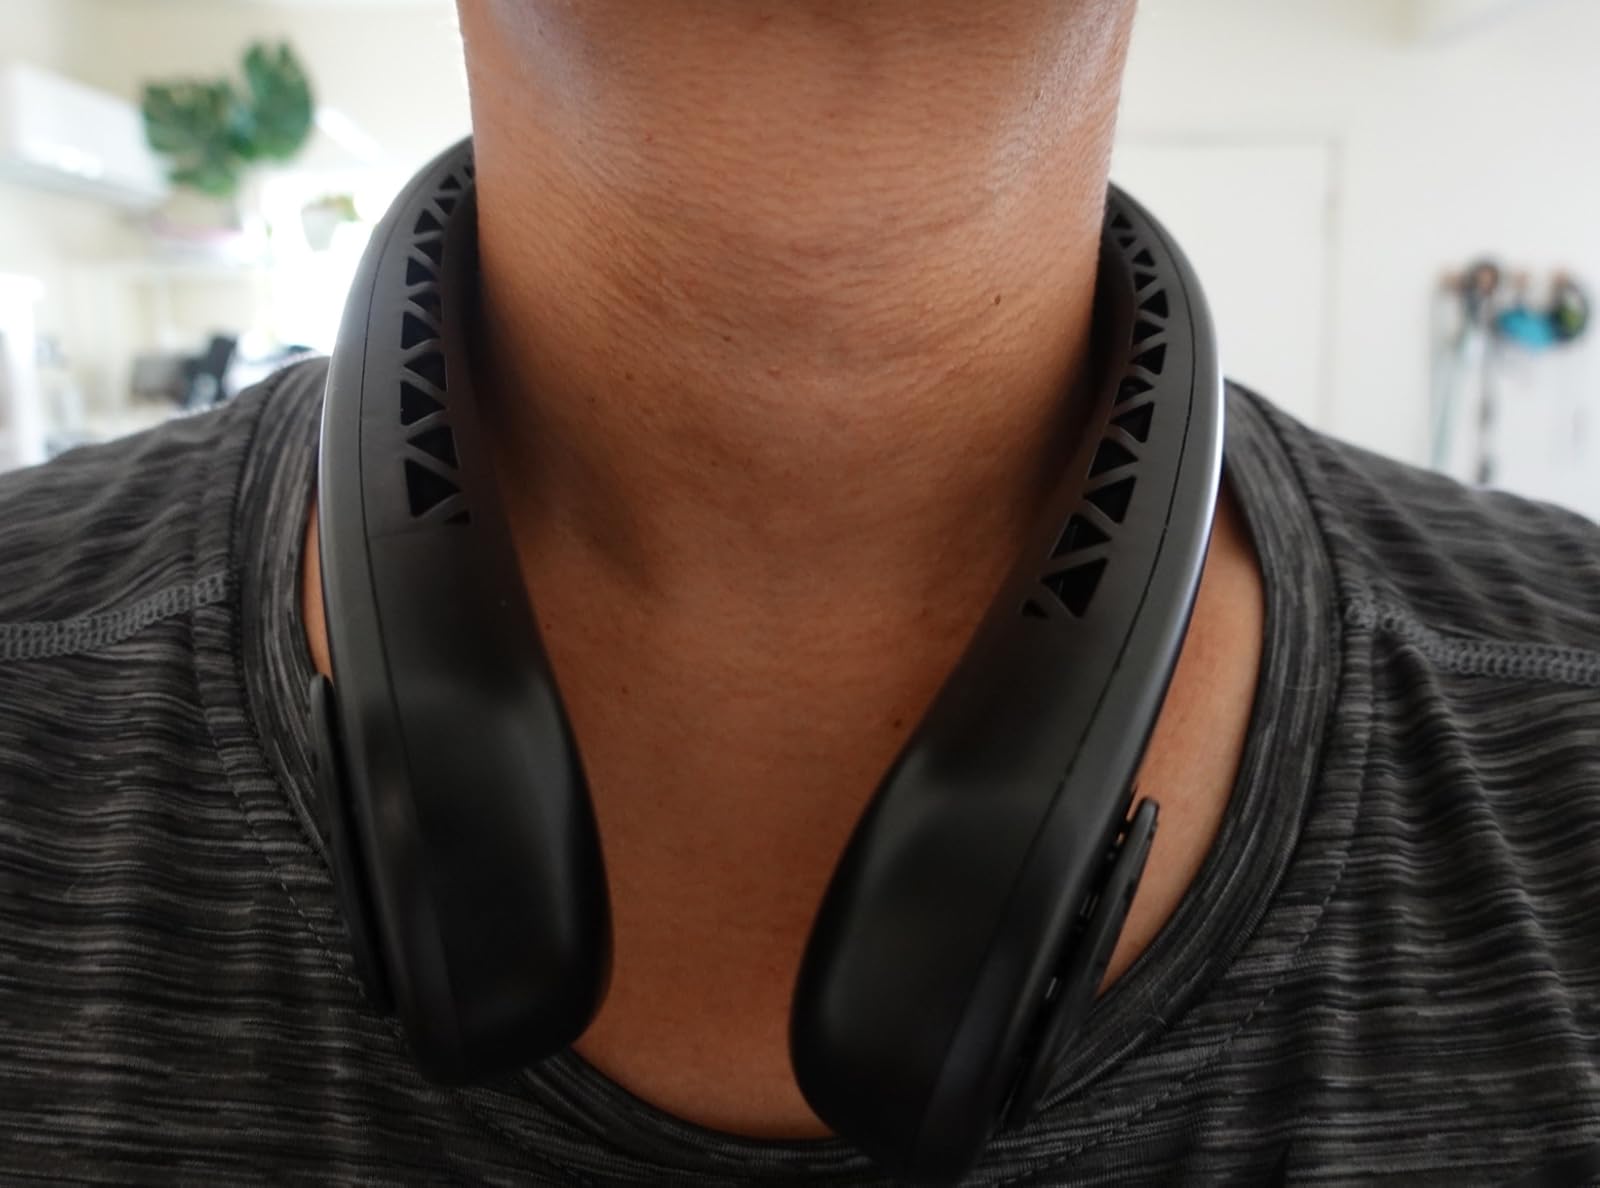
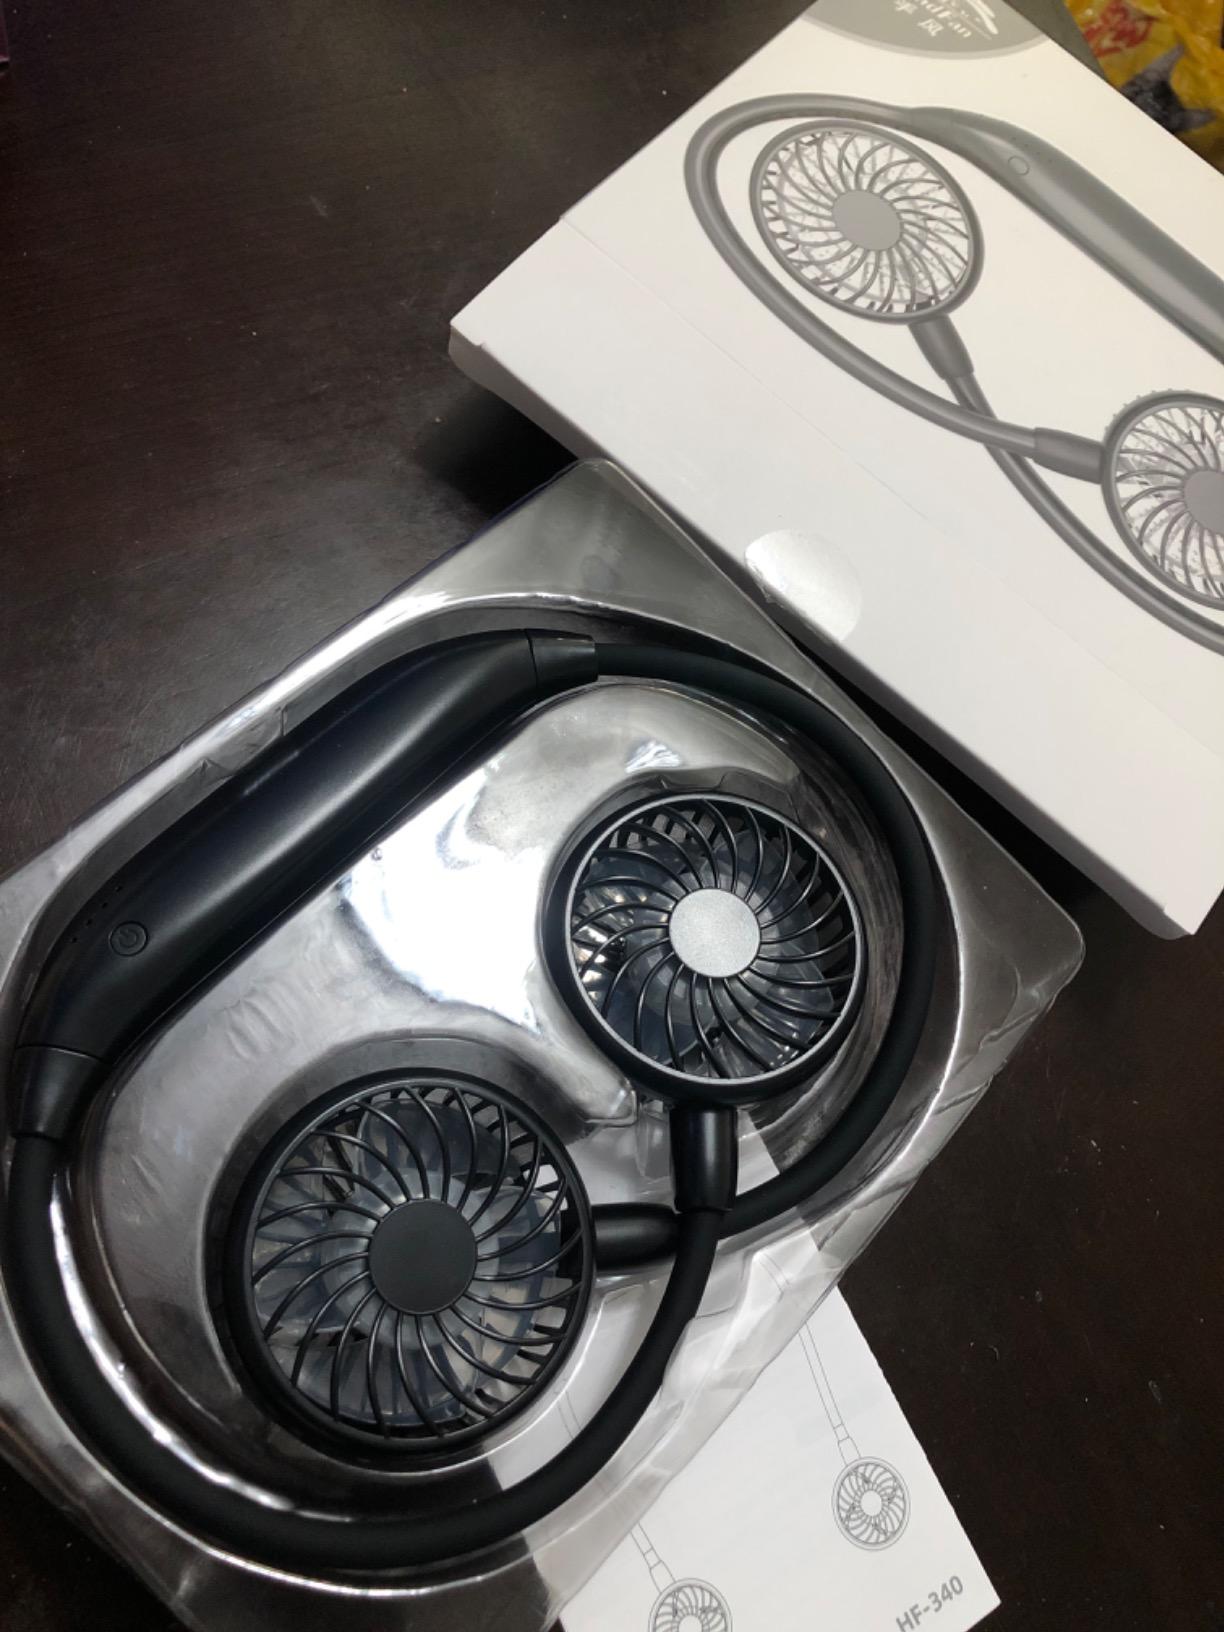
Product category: fan
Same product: no